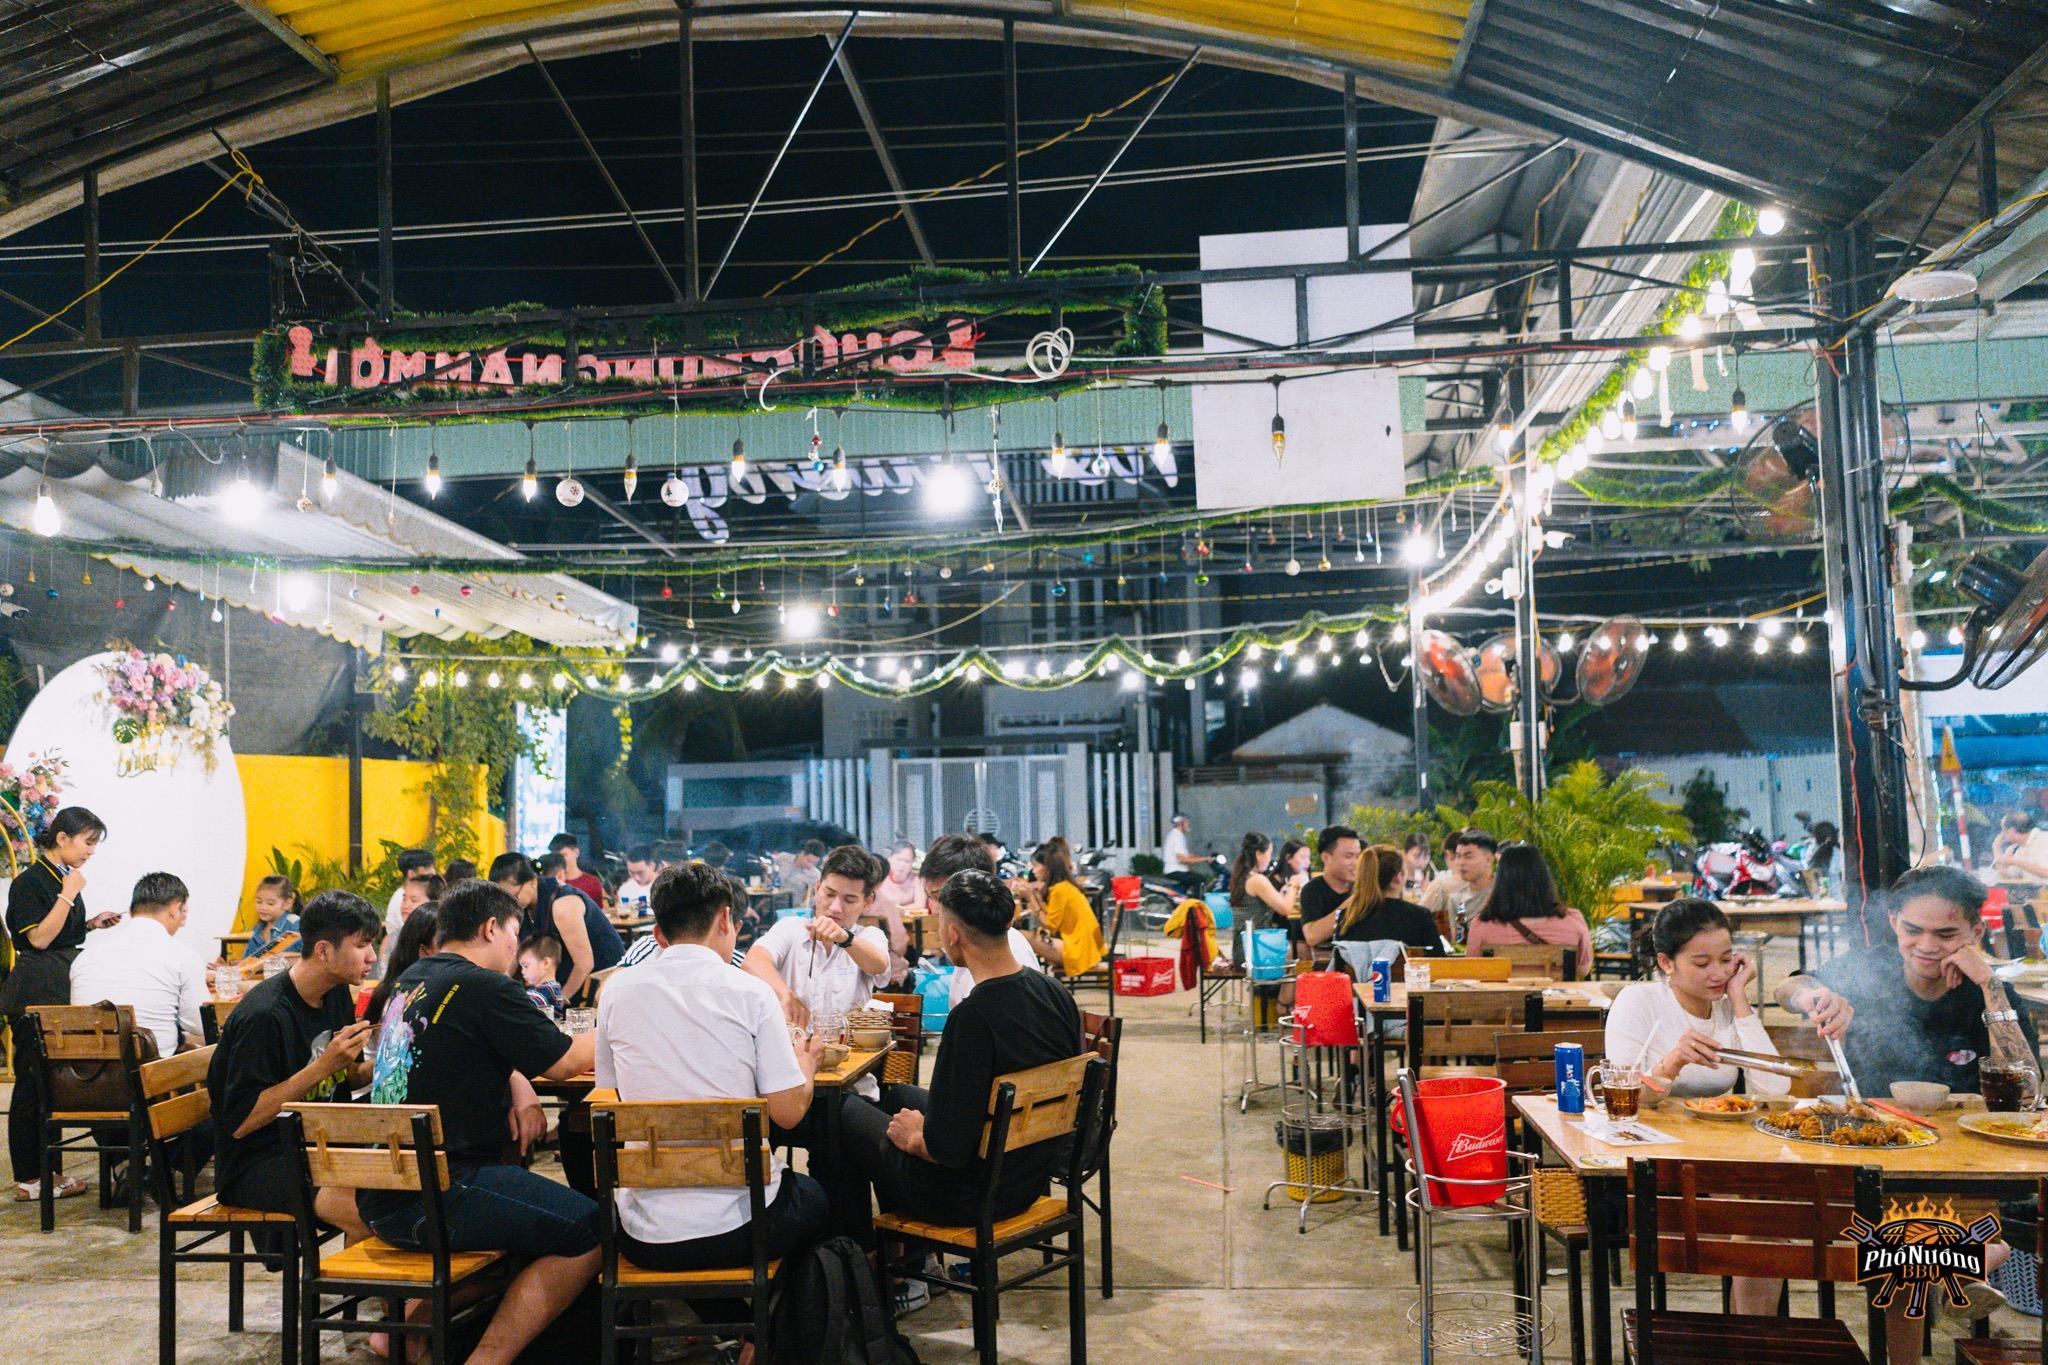
có một nhân viên mặc áo đen đang phục vụ ở bàn ngoài cùng bên trái của bức ảnh